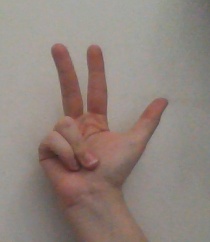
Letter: al